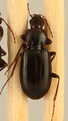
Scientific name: Calathus advena
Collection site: Niwot Ridge Mountain Research Station Site (NIWO), plot NIWO_007